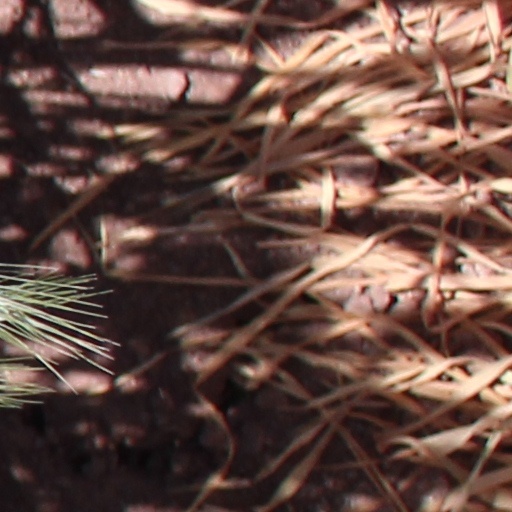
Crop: wheat